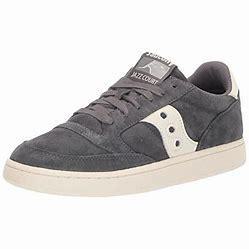
Brand: Saucony
Model: Jazz Court